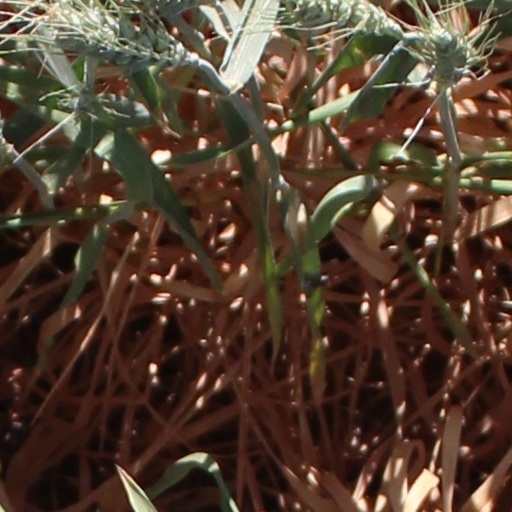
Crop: wheat